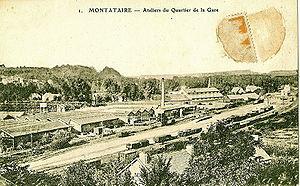
La gare de Montataire est une gare ferroviaire française de la ligne de Creil à Beauvais, située sur le territoire de la commune de Montataire, à 1 100 m du centre ville, dans le département de l'Oise en région Hauts-de-France.
Montataire est une commune française située dans le département de l'Oise en région Hauts-de-France.